Holland America Line

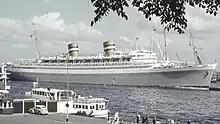
"Nieuw Amsterdam" (II) entered service in 1938. She is the line's modern logo.

"Maasdam" (I) and "Edam" (III) introduced steam turbine power to the Holland America fleet in 1921, entering service as 8,800 GRT ships serving ports including Antwerp, Bilbao, Santander, Gijón, Vigo, and Havana en route to Tampico. "Volendam" (I) and "Veendam" (I) followed in 1922, both of which served the flagship transatlantic route to Hoboken via Southampton, Halifax, and Boulogne.